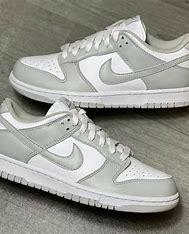
Brand: Nike
Model: Dunk Retro